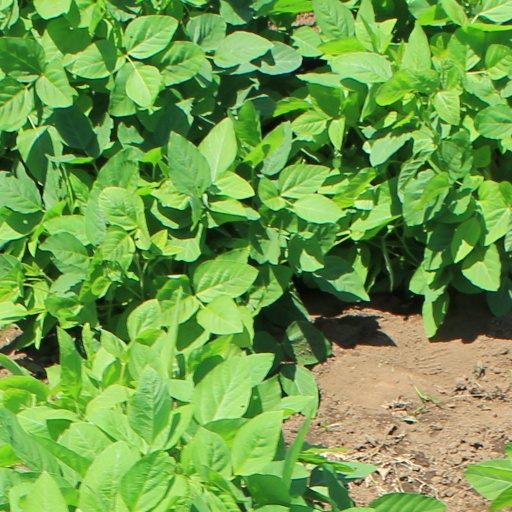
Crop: soybean